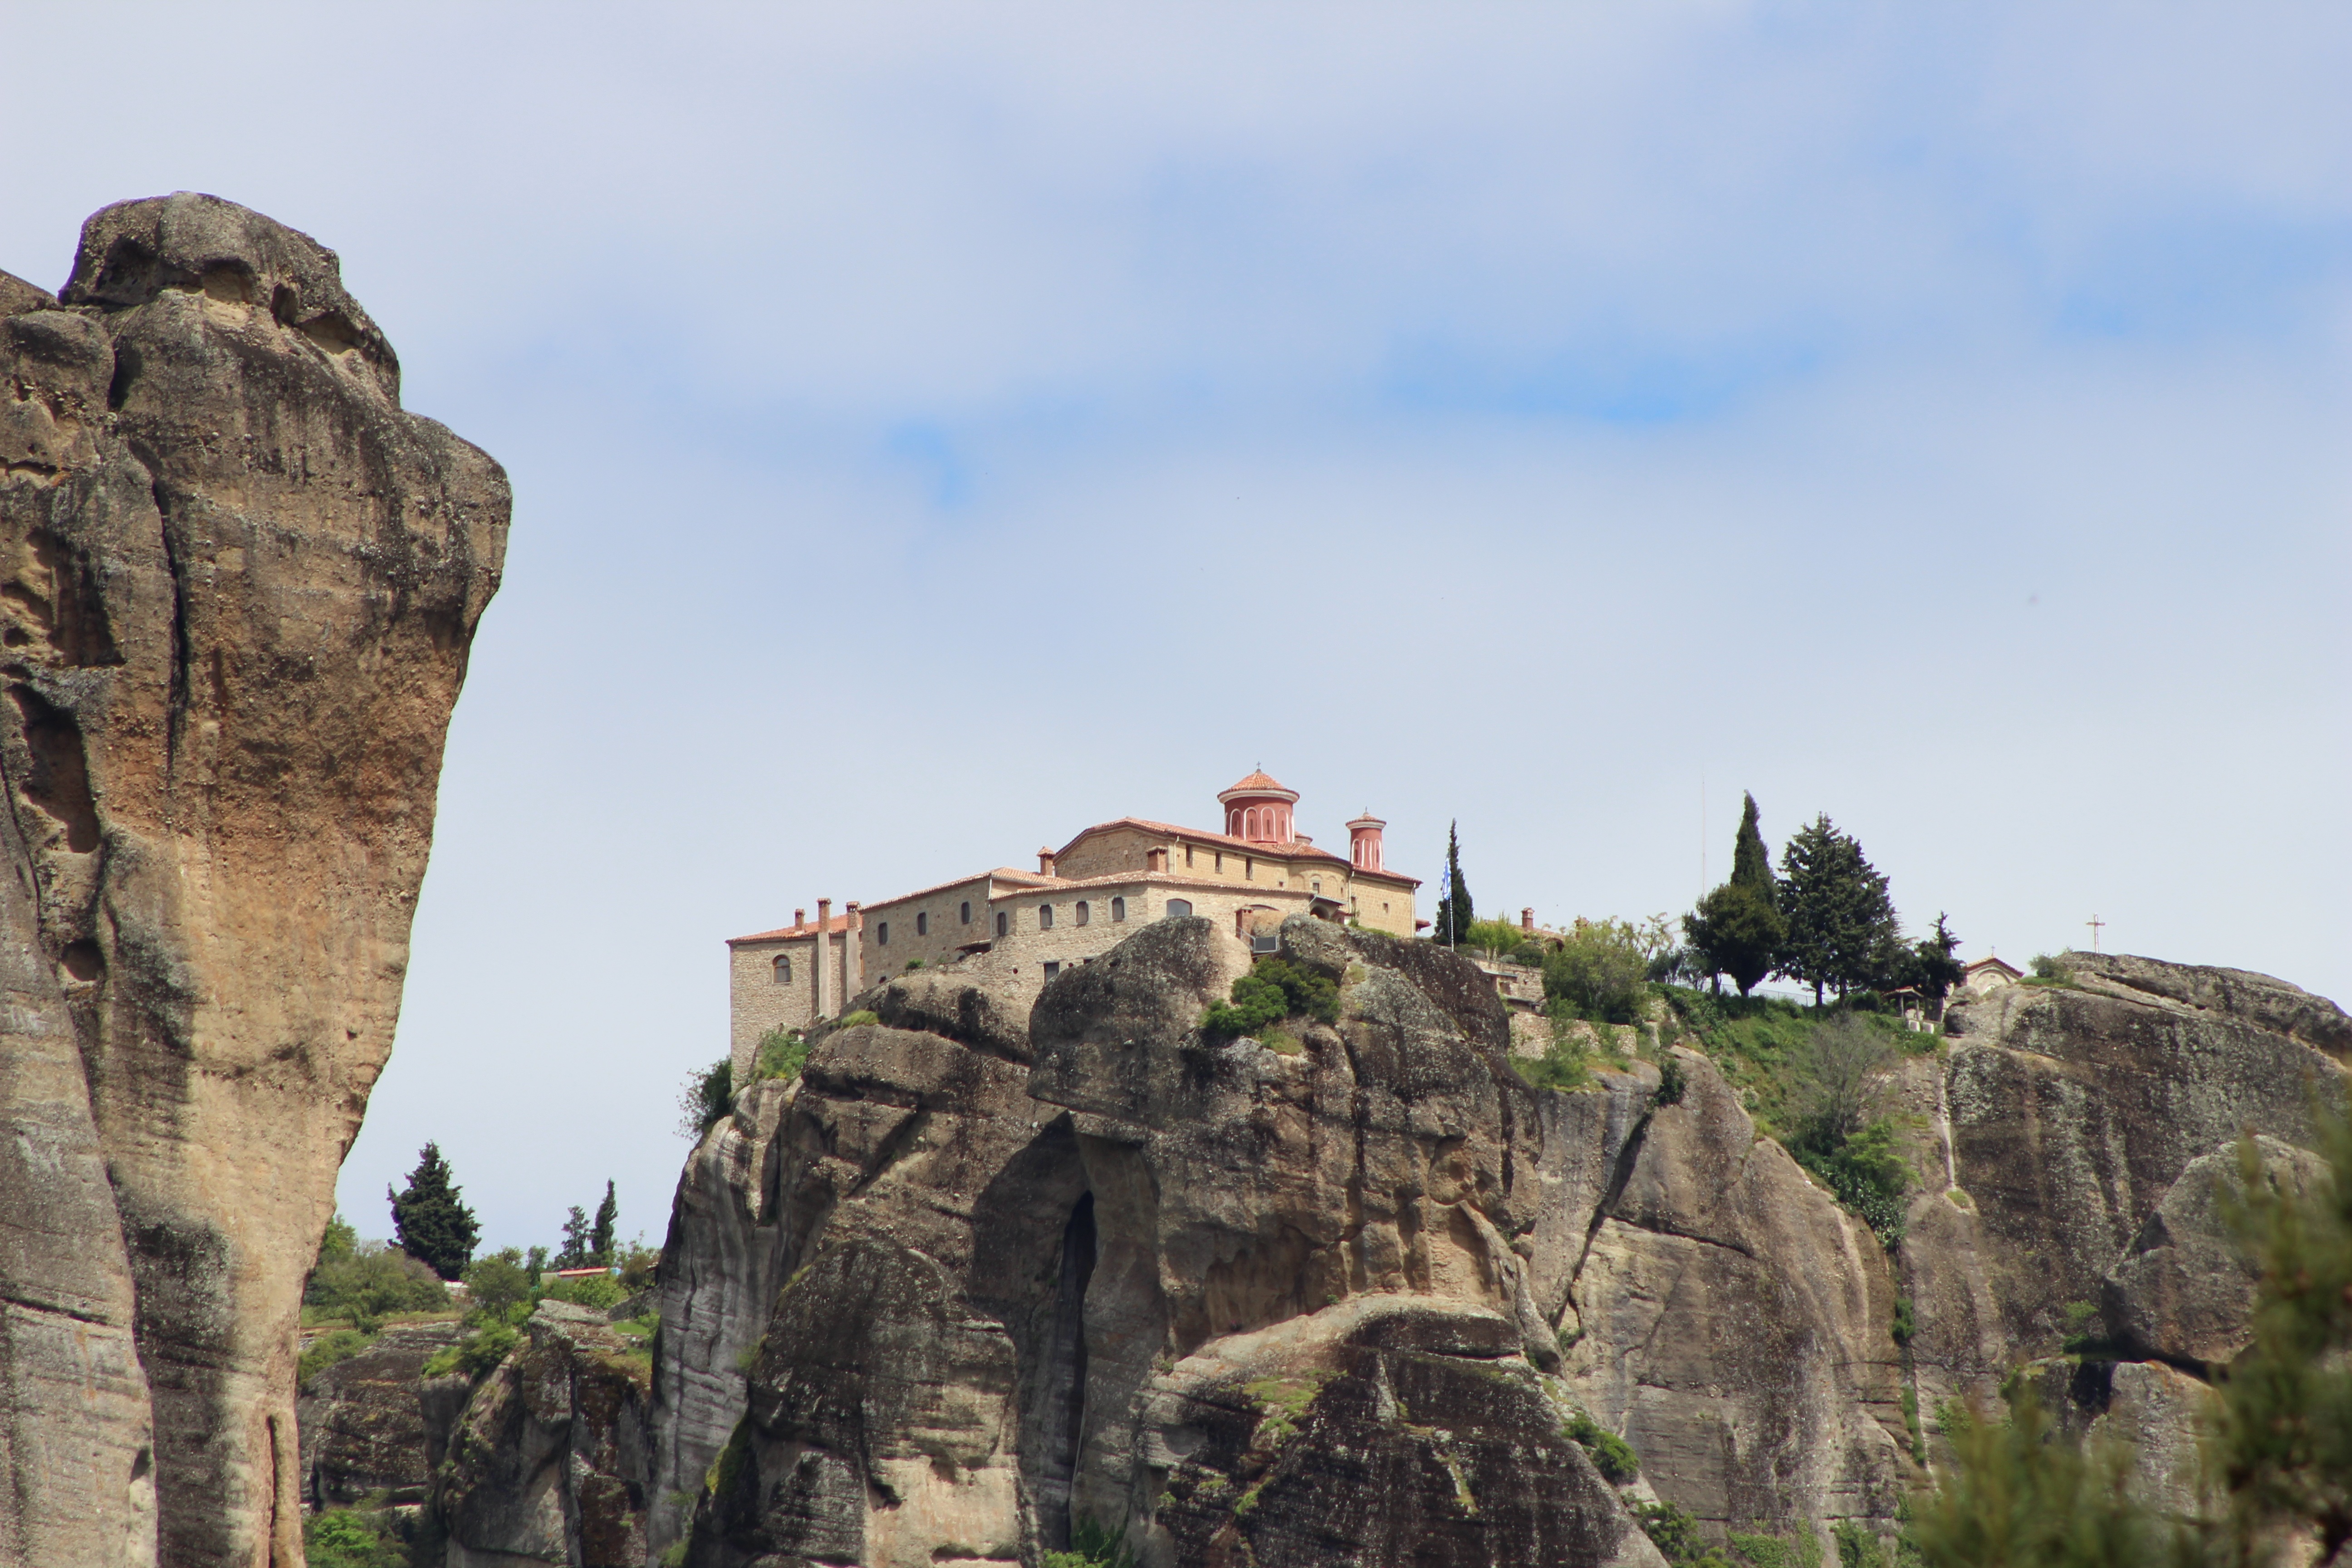
rock, monument, vacation, cliff, arch, religion, landmark, fortification, tourism, terrain, temple, ruins, badlands, monastery, greece, archaeological site, unesco world heritage site, meteora, historic site, ancient history